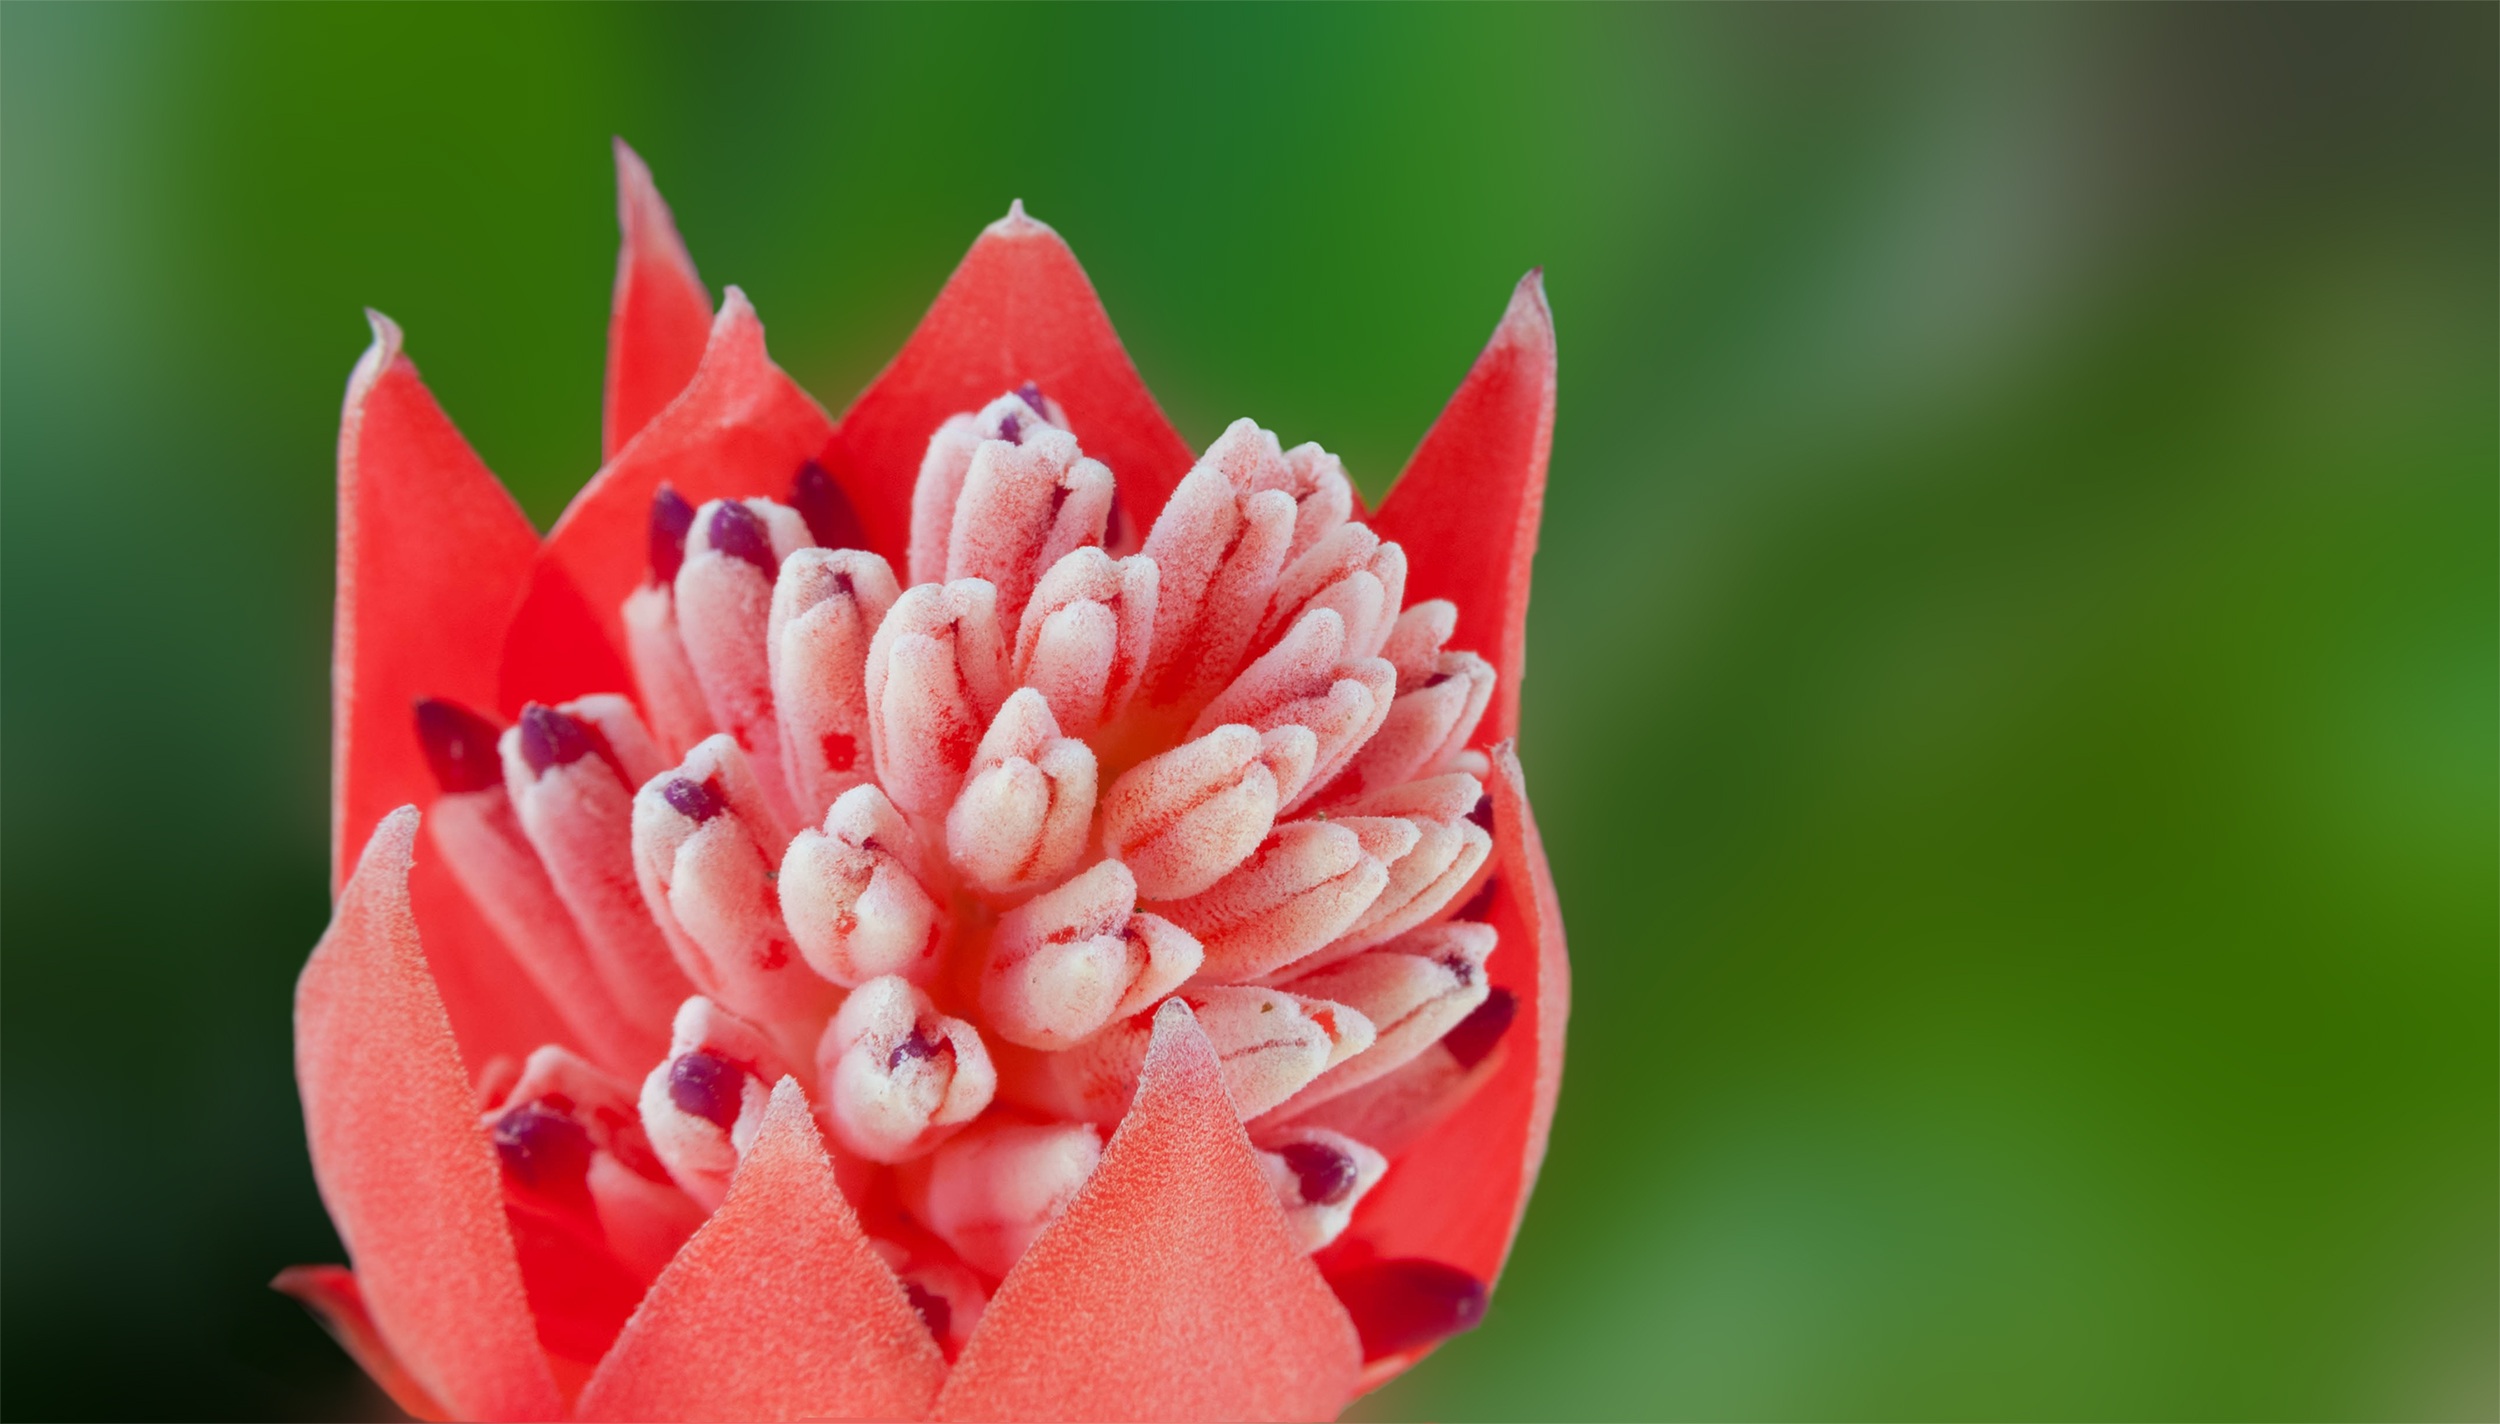
nature, blossom, plant, photography, flower, petal, bloom, floral, red, colorful, pink, flora, close up, petals, decorative, big, exotic, bud, macro photography, flowering plant, plant stem, land plant, billbergia pyramidalis